Baba Hari Dass

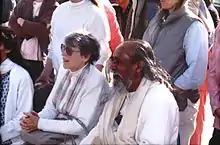
Baba Hari Dass and Ma Renu, watching annual volleyball competition at Mount Madonna Center, July 1998

Ruth Horsting (also known as Ma Renu and Ruth Johnson) was a professor of arts at the University of California, Davis. She taught sculpture at UC Davis from 1959 until 1971. She was contacted in 1970 by her students, Bondana and Mahendra Mark Jungerman, who were then searching for an advanced yoga teacher in India and they had found Baba Hari Dass in Haridwar. Another person who contacted Baba Hari Dass during 1970 was Paul C. Adams (also known as Prem Das).